Mike Sullivan (pitcher)

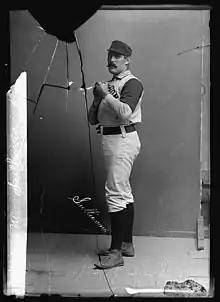
Sullivan in Washington Nationals uniform

Michael Joseph Sullivan (October 23, 1870 – June 14, 1906) was an American professional baseball player. He played in Major League Baseball as a right-handed pitcher from to for the Washington Nationals (1889), Chicago Colts (1890), Philadelphia Athletics (1891), New York Giants (1891 and 1896–97), Cincinnati Reds (1892–93), Washington Senators (1894), Cleveland Spiders (1894–95) and the Boston Beaneaters (1899).